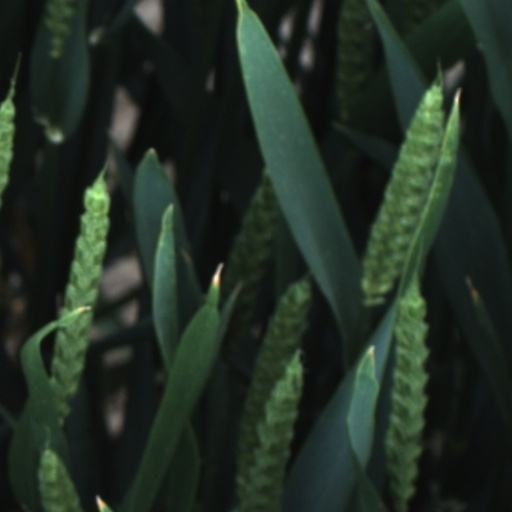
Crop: wheat